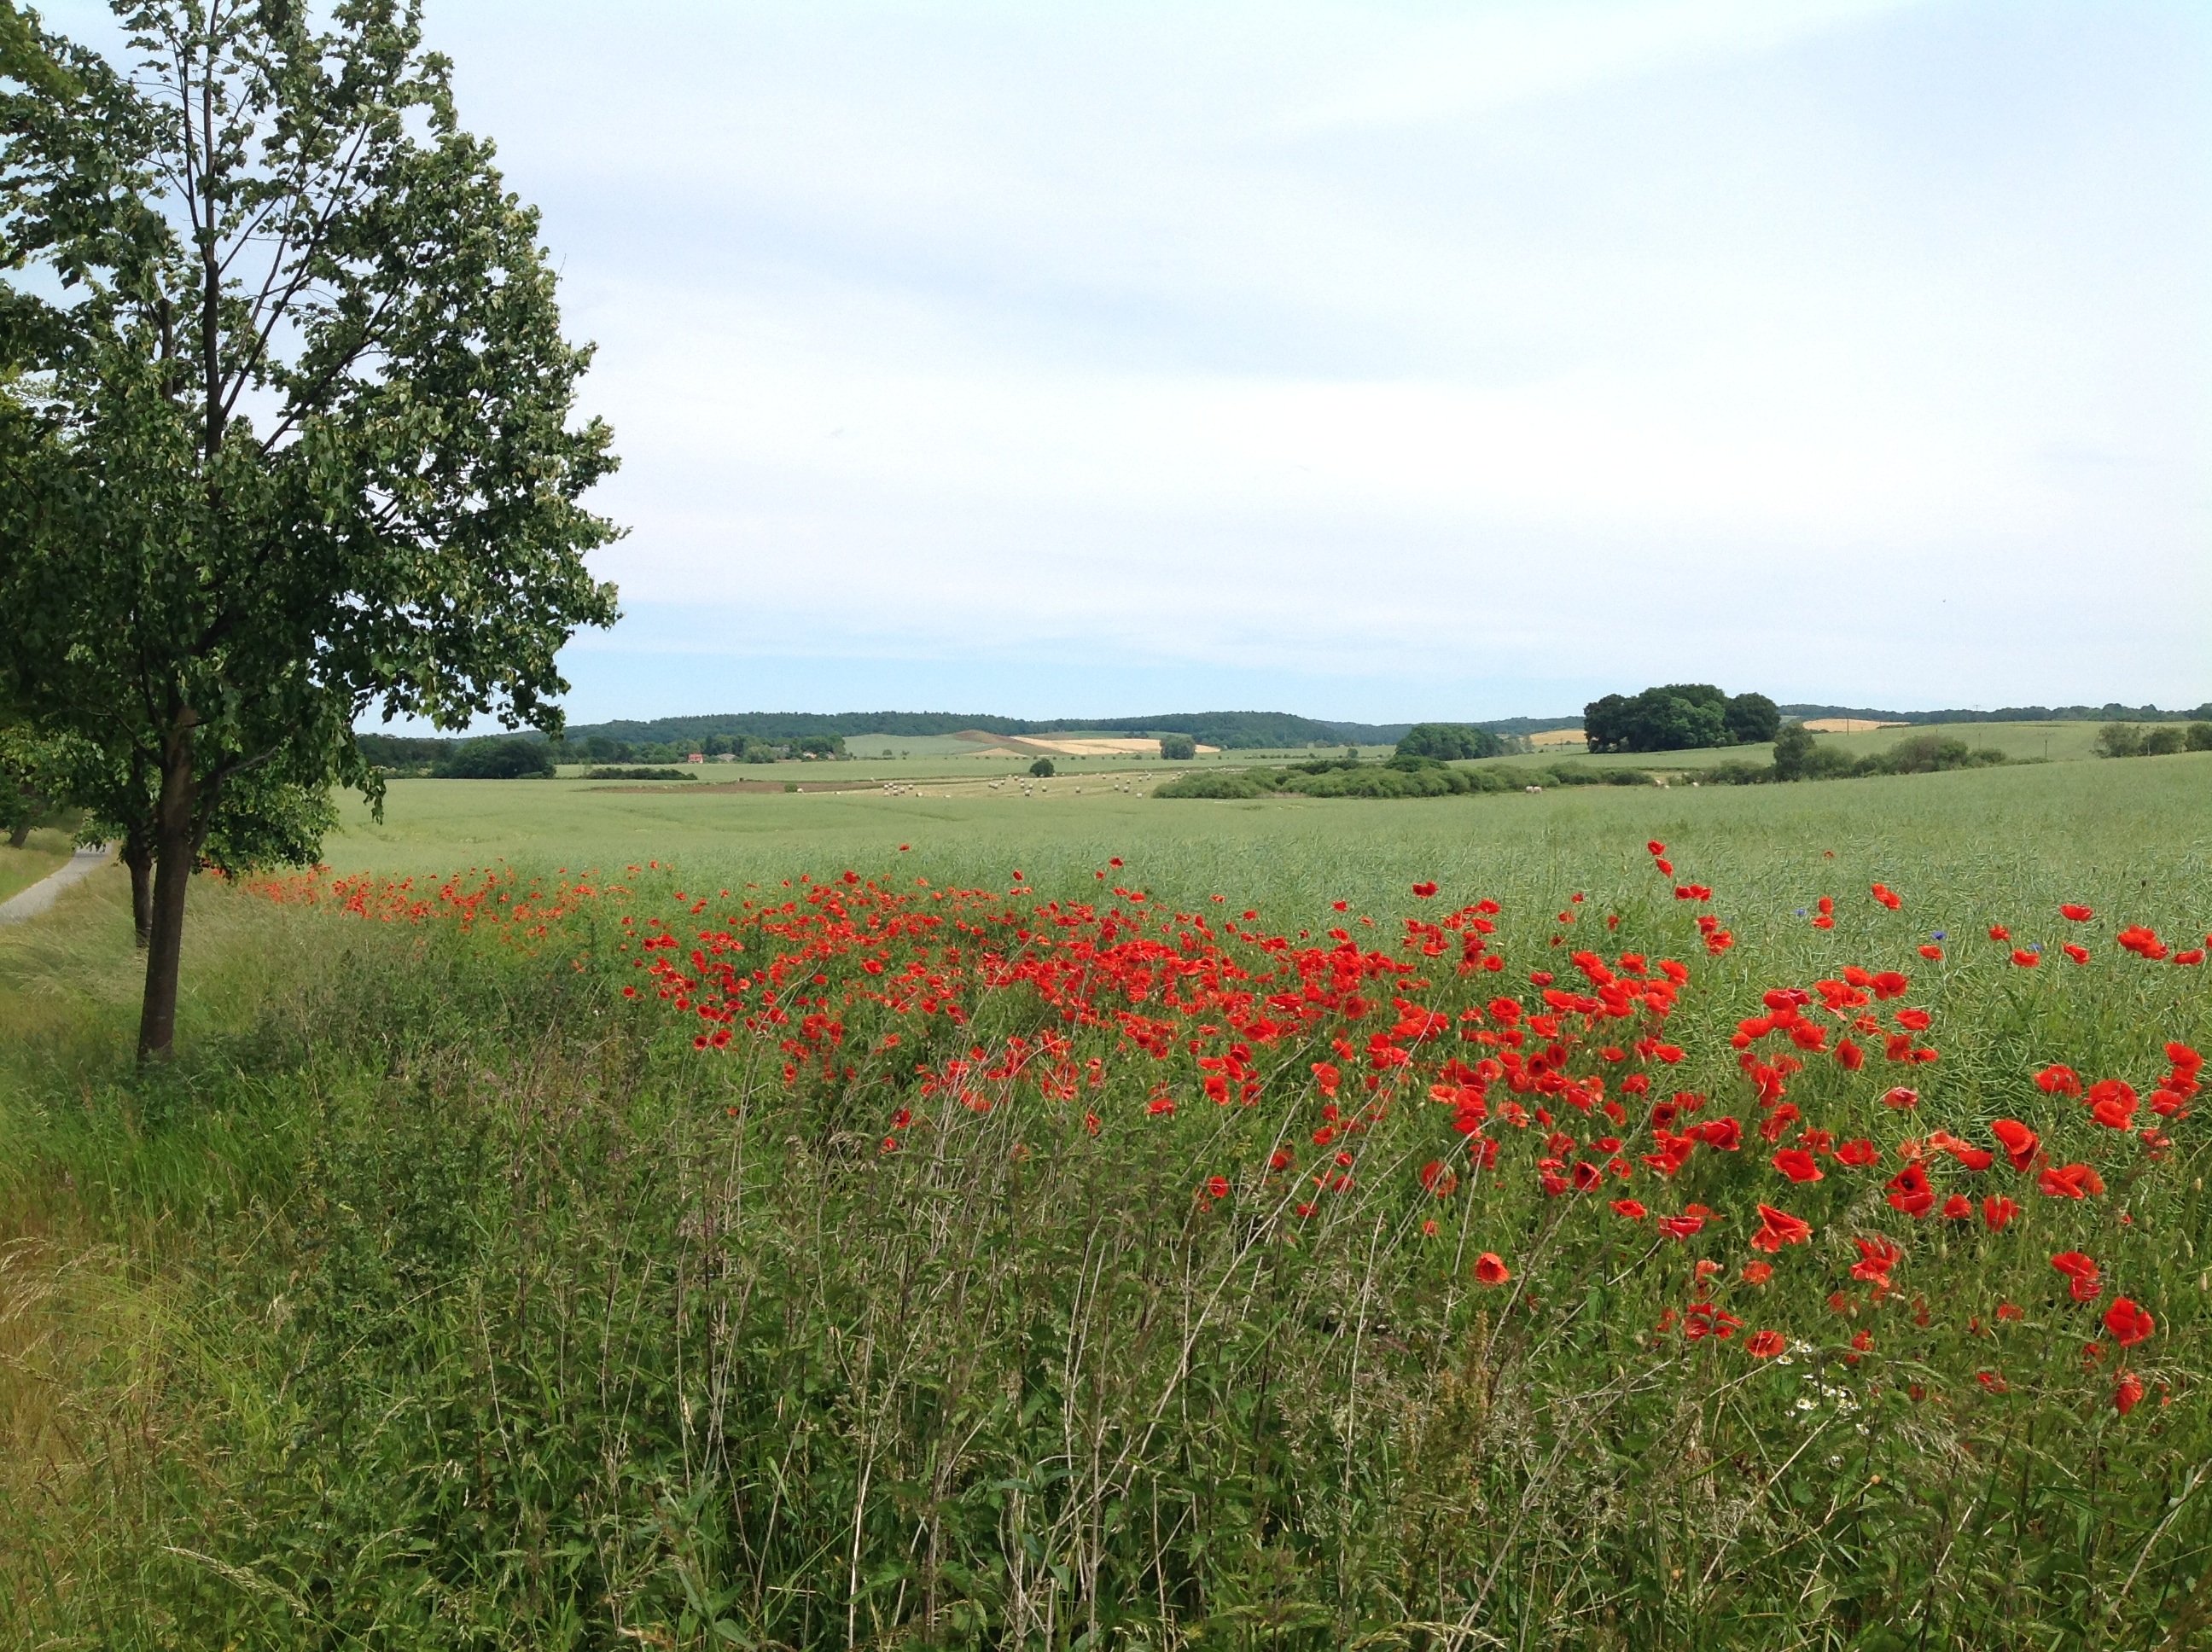
landscape, grass, blossom, plant, field, farm, lawn, meadow, prairie, hill, flower, bloom, summer, red, pasture, holiday, island, flora, plain, wildflower, pointed flower, red poppy, mountains, grassland, poppies, habitat, ecosystem, baltic sea, steppe, rural area, r gen, summer meadow, flowering plant, mohngewaechs, natural environment, grass family, land plant